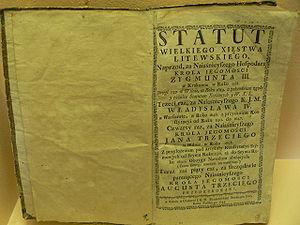
Le grand-duché de Lituanie est un État d'Europe orientale qui a existé du XIIᵉ au XVIIIᵉ siècle.